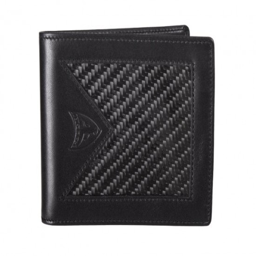
handmade leather wallet with real carbon fiber on the front and back .